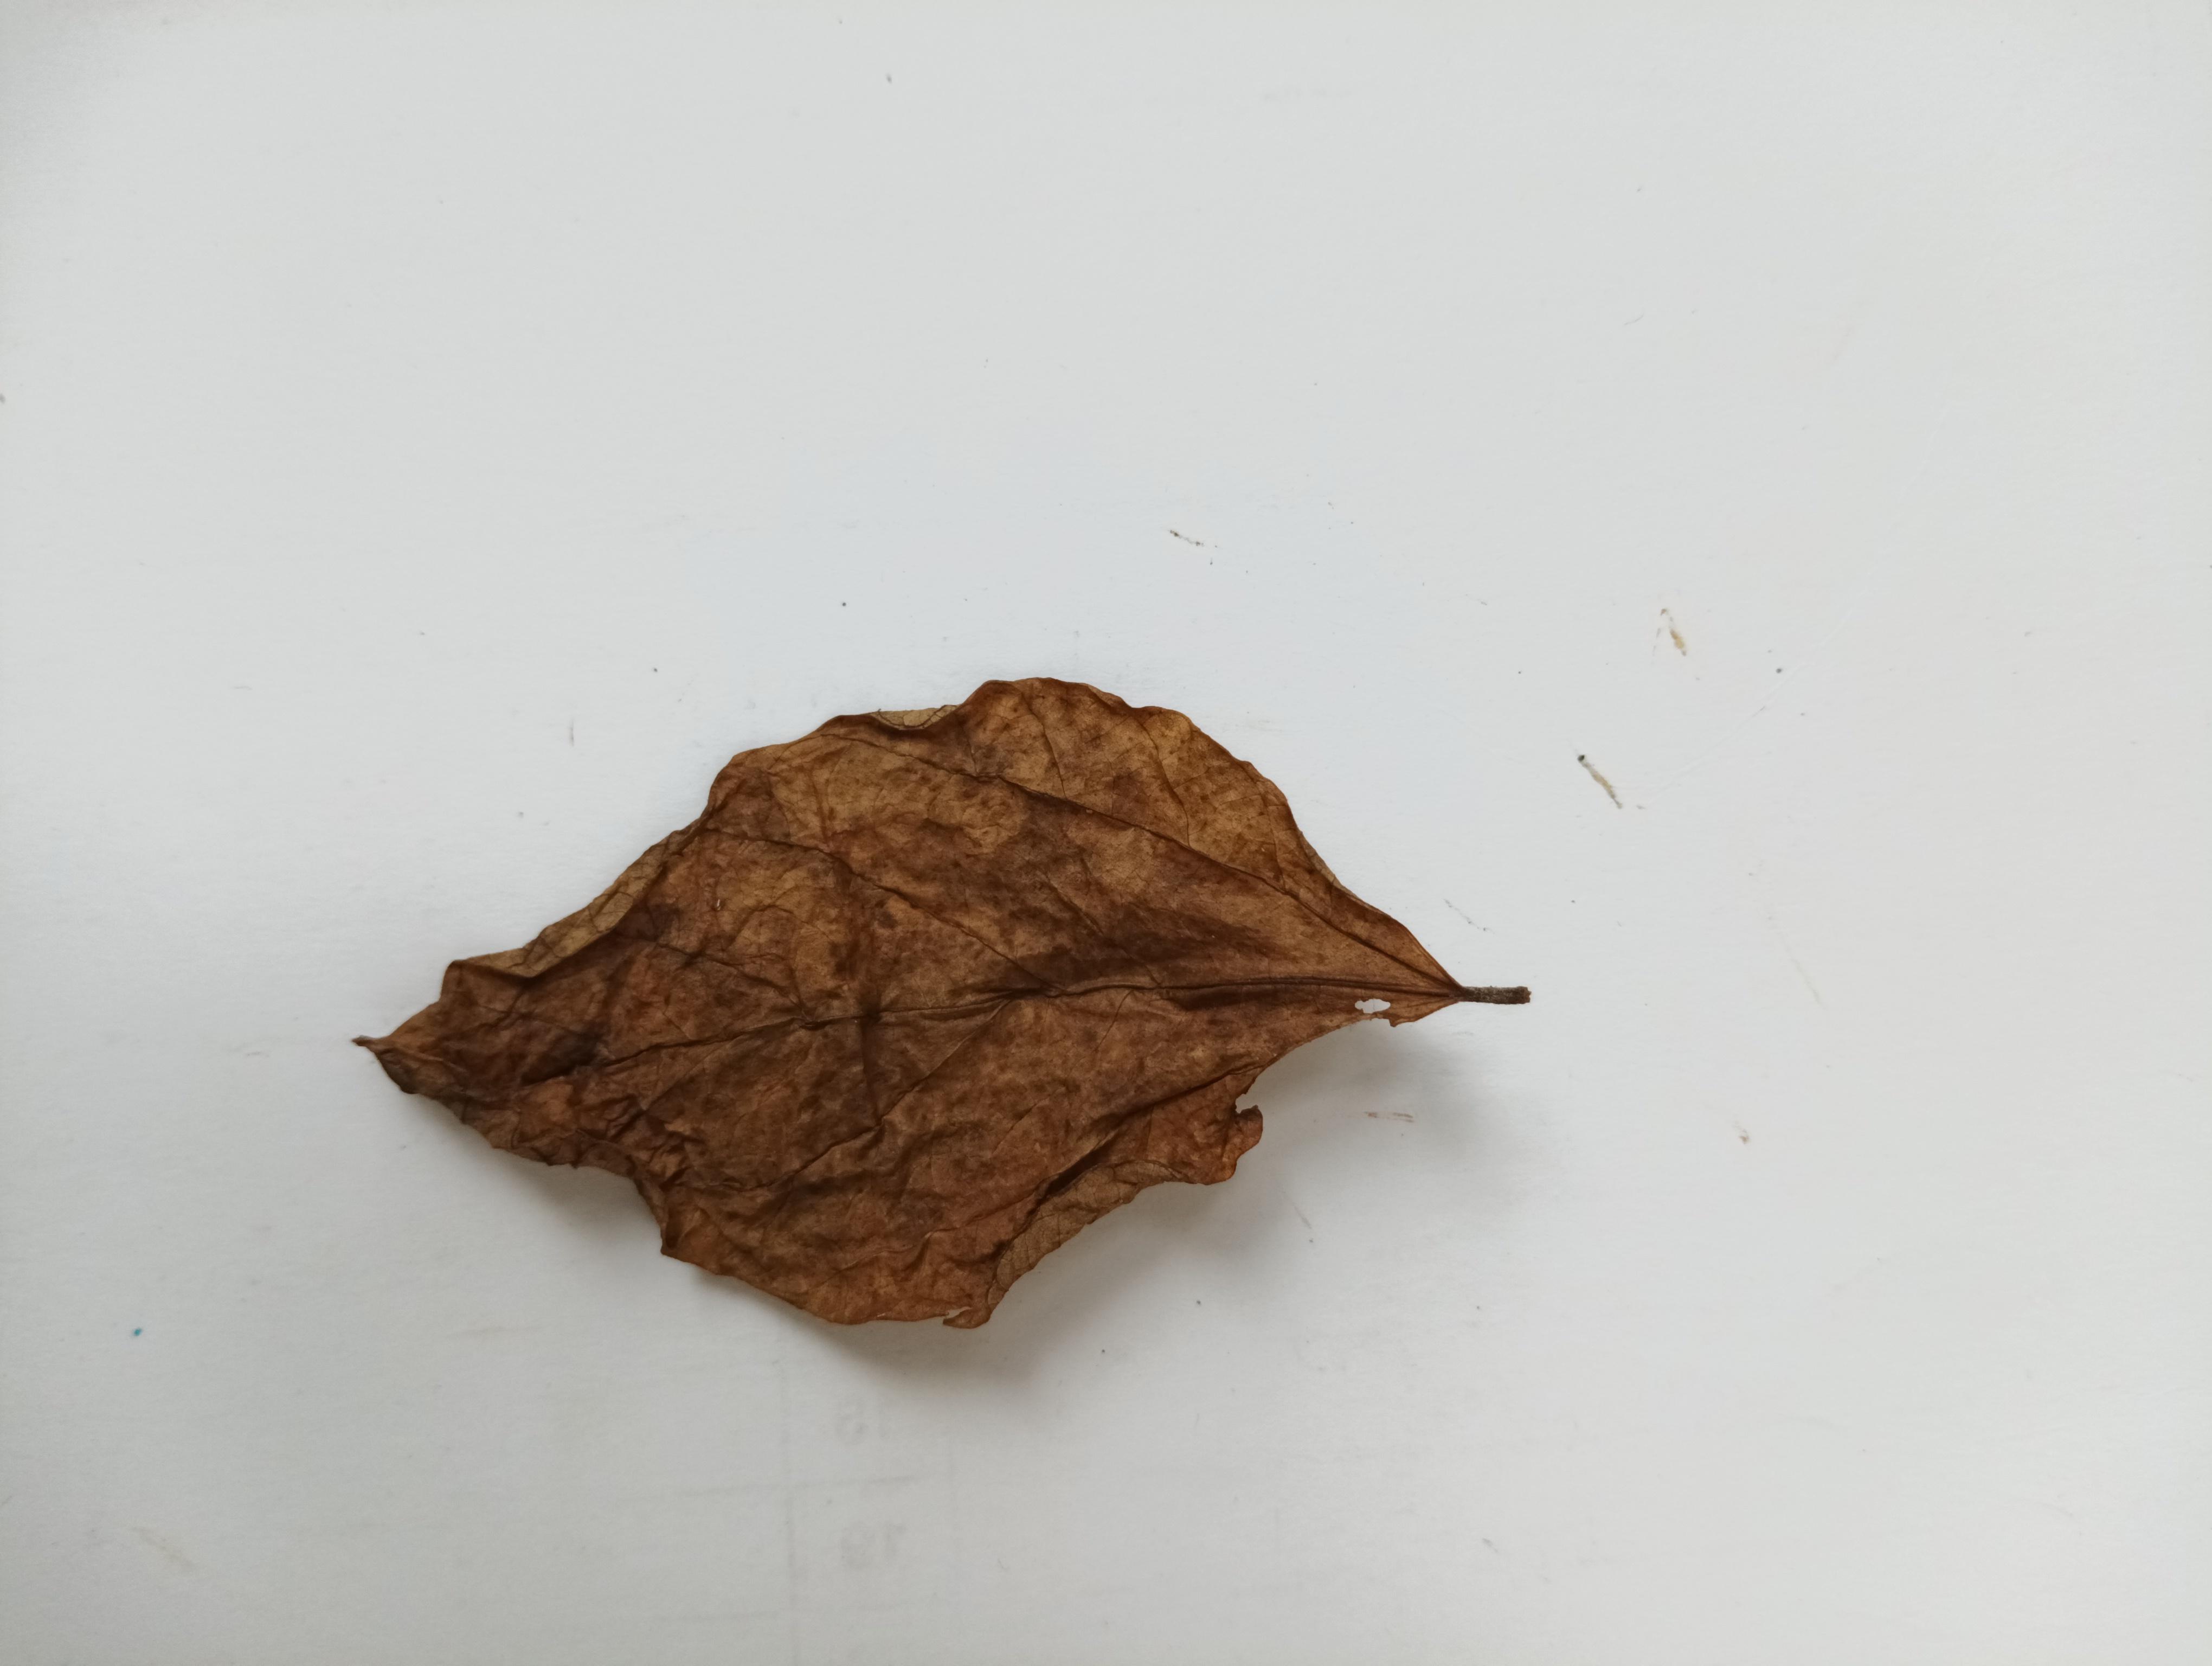
Label: Dry_leaf